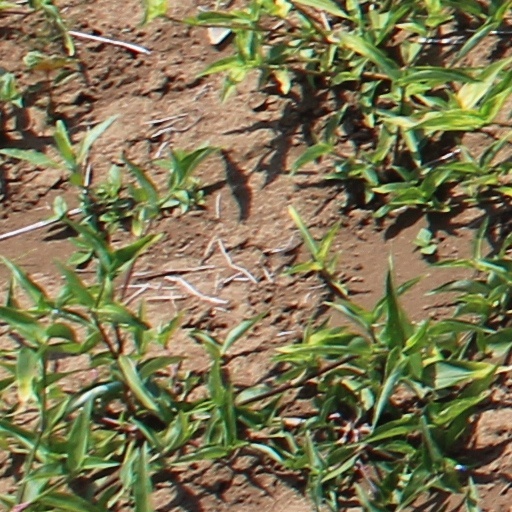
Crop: wheat